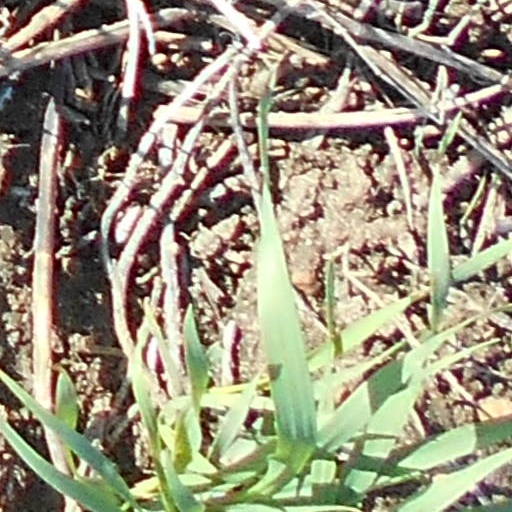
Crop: wheat